Family Drive-In Theatre

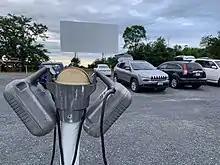
Each parking spot has a speaker that can be attached to the side of the vehicle.

Since 2009, manager James Kopp, a self-professed "drive-in nut" and former Library of Congress employee, has leased Family Drive-In from Tim Dalke. Kopp sits on the board of the United Drive-in Theatre Owners Association. He works with a booking agent to get bargains on popular films. Second-run films were previously shown on both screens because they were cheaper to rent, but Family Drive-In now shows first-run movies in order to compete with standard theaters. Additional changes made by Kopp included hiring additional staff, expanding the theater's presence on social media, extending the operating season, and allowing customers to pay with credit cards. According to Kopp, he doesn't make a salary while the payroll for his staff is approximately $72,000 annually. He also states the theater's gross revenue was $459,000 for the 2012 season.